Culture of Italy

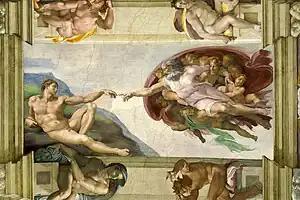
"The Creation of Adam" is one of the scenes on the ceiling of the Sistine Chapel of the Vatican, painted by Michelangelo sometime between 1508 and 1512.

Gian Lorenzo Bernini was the most important sculptor of the Baroque period. He combined emotional and sensual freedom with theatrical presentation and an almost photographic naturalism. Bernini's saints and other figures seem to sit, stand, and move as living people—and the viewer becomes part of the scene. This involvement of the spectator is a basic characteristic of Baroque sculpture. One of his most famous works is "Ecstasy of Saint Teresa".